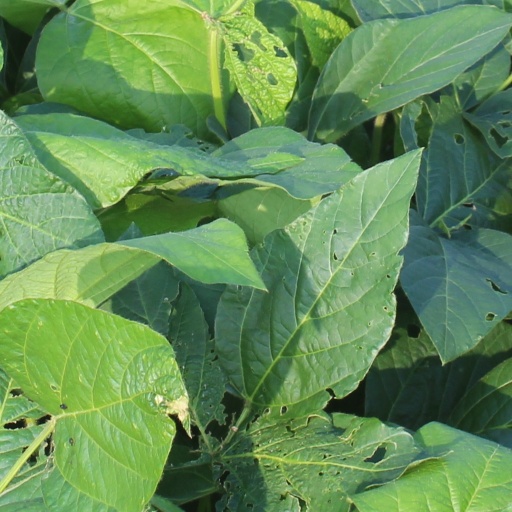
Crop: soybean